Scouting and Guiding in Nauru

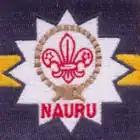
Nauru Scouts emblem with elements of the flag of Nauru.

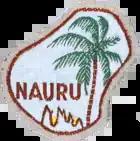
Nauru Girl Guides emblem

Scouting and Guiding was introduced to Nauru around 1930. In the 1930s, the Scouting movement relied on older islanders as teachers of traditional bushcraft, serving as a tool of cultural preservation. The uniform at the time consisted of a lavalava with a Scout badge and belt. In December 1937, more than one eighth of the island's population were Scouts (over 200 of a population of 1600). There was a Nauru branch of Girl Guides Australia in the 1960s, though the distance between Australia and places like Nauru was noted to be an issue for communication and administration. In 1962, there were 89 enrolled Girl Guides in Nauru.